Veppam

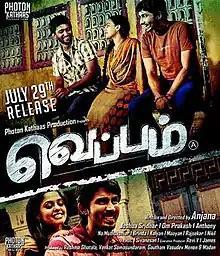
Veppam theatrical release poster

Veppam is a 2011 Indian Tamil-language crime action film written and directed by newcomer Anjana Ali Khan, starring Nani, Nithya Menen, Karthik Kumar, and Bindu Madhavi. The film marks Nani's Tamil debut. The story narrates events from the slum areas of Chennai, showcasing characters and their struggles. The film, jointly produced by Gautham Vasudev Menon's Photon Kathaas and R. S. Infotainment, had been in production for over one year. The film released on 29 July 2011, while a dubbed Telugu version, titled "Sega", released simultaneously in Andhra Pradesh. "Veppam" received mixed reviews.